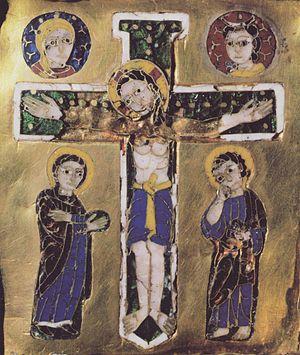
Au Moyen Âge, la technique de l'émail s'est développée pour accompagner l'essor sans précédent qu'a connu alors cette pâte de verre colorée que l'on fait tenir sur un support métallique en or, argent ou cuivre. Les objets émaillés entrent pleinement dans ce que l'on appelle l'art somptuaire.